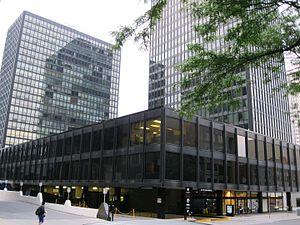
Westmount Square est un complexe de 4 édifices conçu par l'architecte Ludwig Mies van der Rohe.